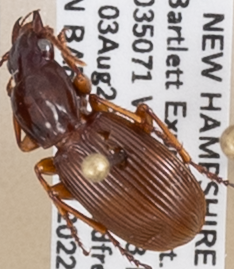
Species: Pterostichus tristis
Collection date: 2022-08-03
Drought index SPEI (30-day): -0.54
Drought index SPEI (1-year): -0.9
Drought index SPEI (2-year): -1.69